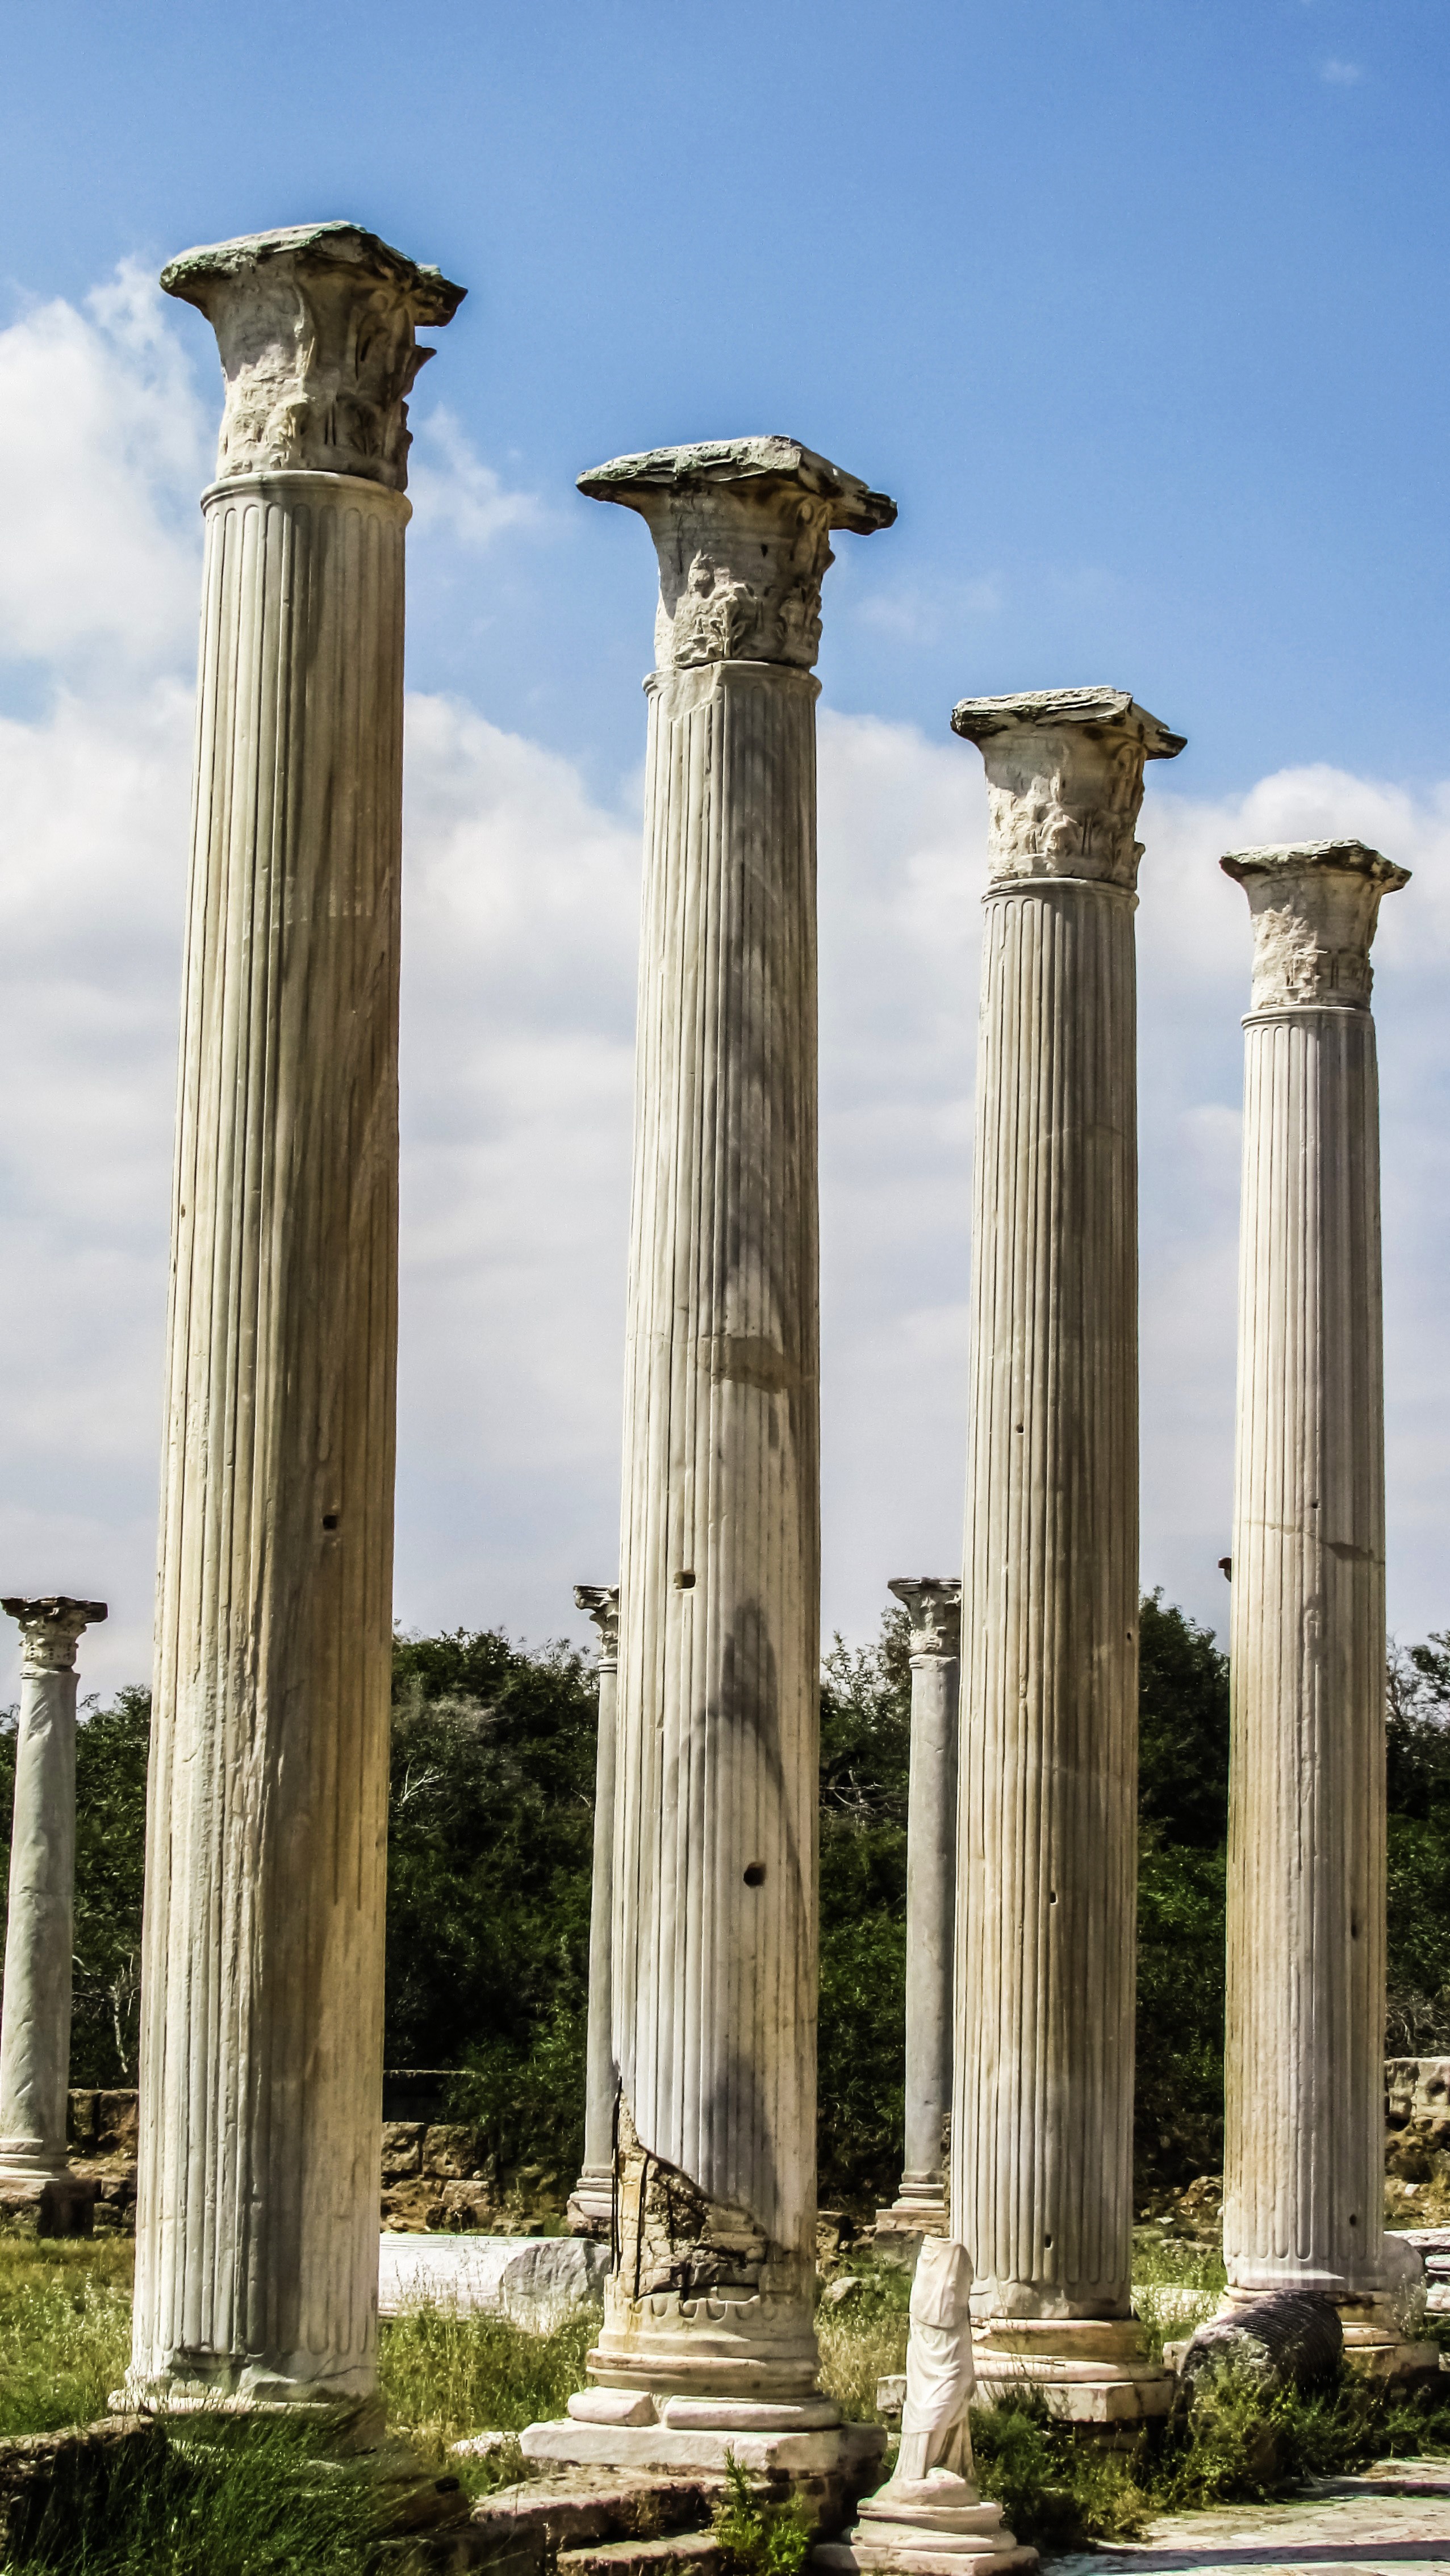
architecture, structure, monument, statue, arch, pillar, column, landmark, tourism, sculpture, archaeology, temple, ruins, culture, corinthian, cyprus, monolith, archaeological, roman temple, salamis, famagusta, ancient history, ancient roman architecture, ancient greek temple